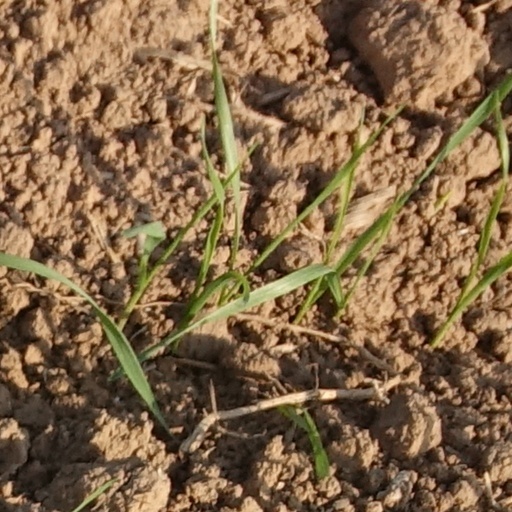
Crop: wheat